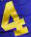
Number: 4